Albert Delpy

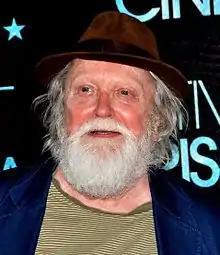
Delpy in 2012

Albert Delpy (born 13 September 1940) is a French actor and writer, born in Vietnam. He has appeared in more than one hundred films since 1970.